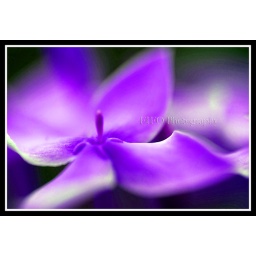
Singapore, Hortpark, flower, colorized in PS, original color of flower is yellow